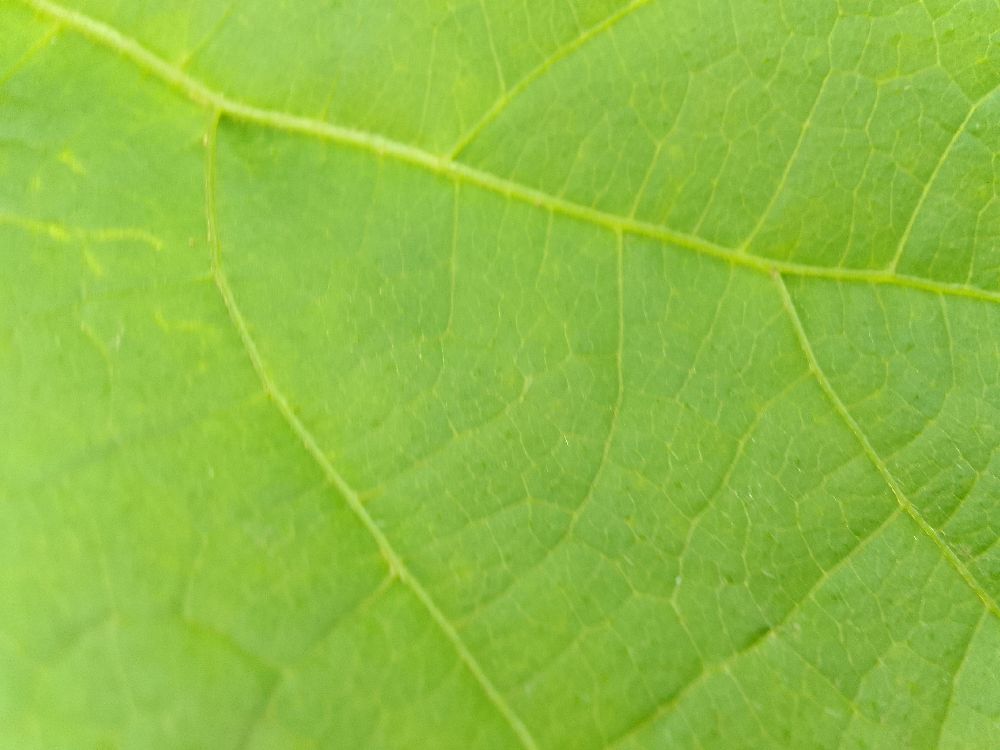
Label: healthy